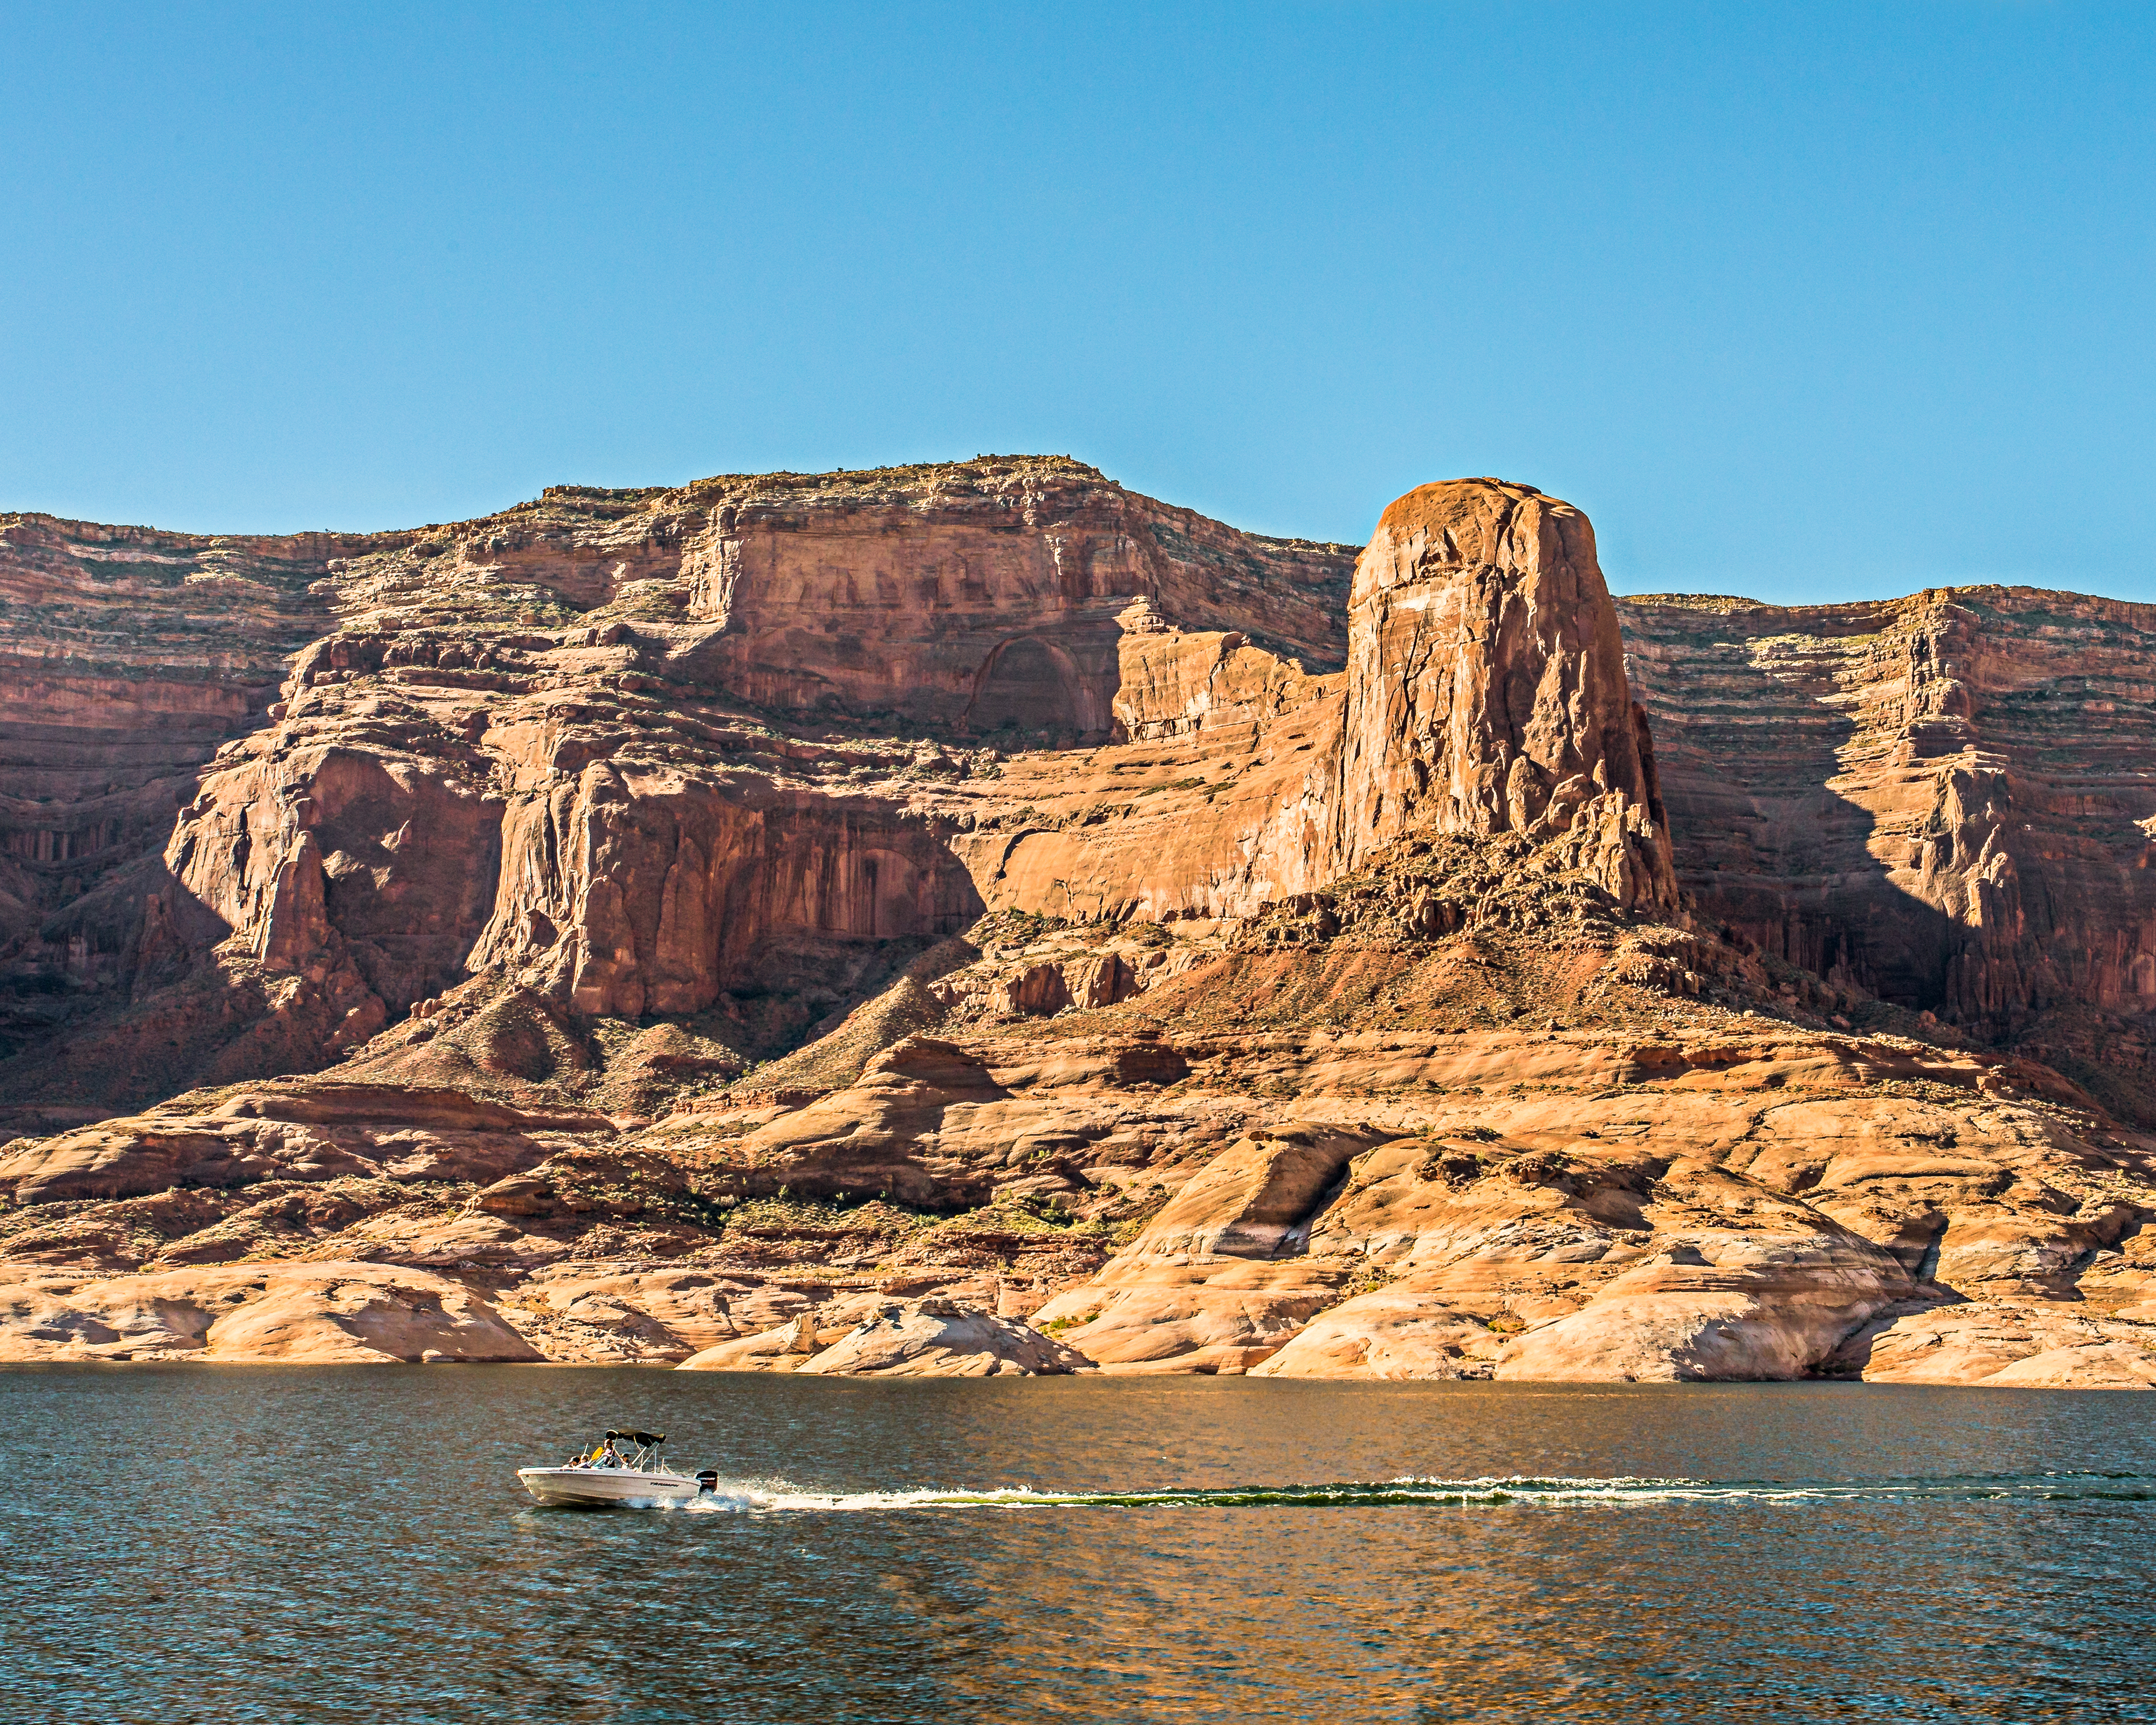
landscape, sea, coast, rock, formation, cliff, usa, canyon, terrain, geology, utah, badlands, lakepowell, glencanyon, cape, andymorffew, morffew, glencanyondam, wadi, landform, geographical feature